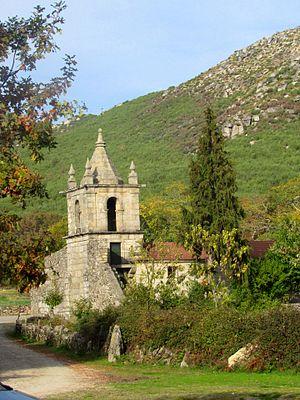
Gontães est un village dans la commune de São Miguel da Pena. Situé à environ 800 mètres d'altitude, le village offre une vue panoramique sur le paysage environnant.